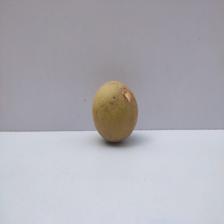
Size: Medium